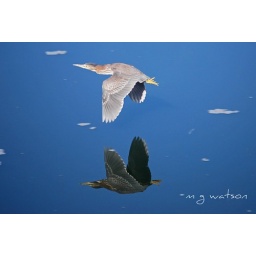
Green Heron [Butorides virescens] flying with reflection in river water